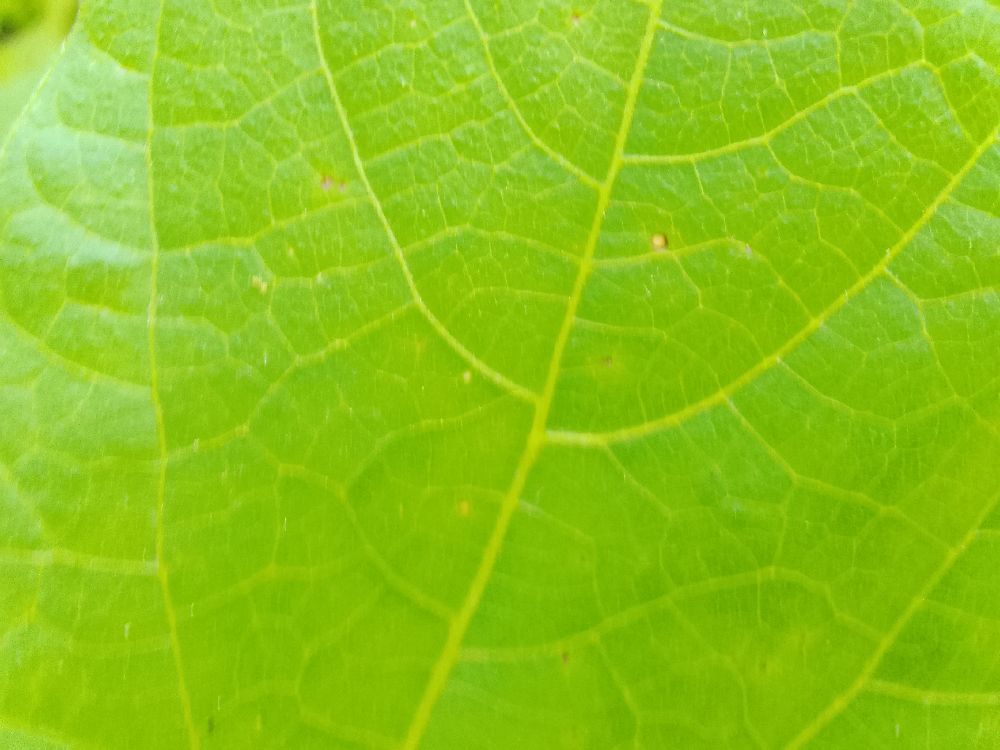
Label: healthy